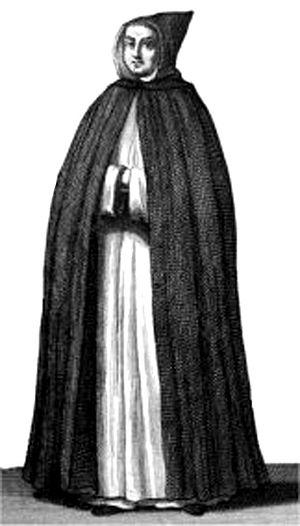
Chartreux en tenue de sortie
La chartreuse de Valbonne est un ancien monastère de l'ordre des Chartreux, sur la commune de Saint-Paulet-de-Caisson, dans le département du Gard et la région Occitanie.
L'ordre des Chartreux, appelé aussi Ordre cartusien, est un ordre religieux contemplatif à vœux solennels français, de type semi-érémitique, fondé en 1084 par saint Bruno et six compagnons.
La chartreuse de Bonnefoy, appelée aussi Notre-Dame de Bonnefoy, est un couvent du XIIᵉ siècle fondé dans le Haut Vivarais à proximité du mont Mézenc. Située à 1 310 mètres d'altitude, cette chartreuse, la plus haute de France, fut en butte aux destructions de la guerre de Cent Ans et des guerres de religion, puis à un incendie au XVIIIᵉ siècle. Ces avatars joints à un climat très rude contraignirent les chartreux à délaisser progressivement leur établissement pour s'installer à Brives-Charensac jusqu'à la Révolution française. Inoccupée et vendue comme bien national, la chartreuse fut démantelée à partir de 1840. Le seul vestige important encore intact est la maison du prieur avec la porte d'entrée de la chartreuse et la tour-clocher de l'église. Elle est actuellement en cours de restauration.
La chartreuse de Bonpas est un monument historique classé datant du XIIᵉ siècle, située dans la commune de Caumont-sur-Durance en Vaucluse, au bord de la Durance.